Battle of Haman

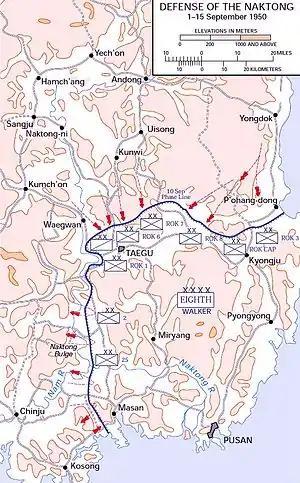
Map of the Pusan Perimeter Defensive line in September 1950 the Kyongju corridor is the northeasternmost sector.

When the KPA approached the Pusan Perimeter on August 5, they attempted the same frontal assault technique on the four main avenues of approach into the perimeter. Throughout August, the KPA 6th Division, and later the KPA 7th Division, engaged the US 25th Infantry Division at the Battle of Masan, initially repelling a UN counteroffensive before countering with battles at Komam-ni and Battle Mountain. These attacks stalled as UN forces, well equipped and with plenty of reserves, repeatedly repelled KPA attacks. North of Masan, the KPA 4th Division and the US 24th Infantry Division sparred in the Naktong Bulge area. In the First Battle of Naktong Bulge, the KPA division was unable to hold its bridgehead across the river as large numbers of US reserve forces were brought in to repel it, and on August 19, the KPA 4th Division was forced back across the river with 50 percent casualties. In the Taegu region, five KPA divisions were repulsed by three UN divisions in several attempts to attack the city during the Battle of Taegu. Particularly heavy fighting took place at the Battle of the Bowling Alley where the KPA 13th Division was almost completely destroyed in the attack. On the east coast, three more KPA divisions were repulsed by the ROK at P'ohang-dong during the Battle of P'ohang-dong. All along the front, the KPA troops were reeling from these defeats, the first time in the war their tactics were not working.